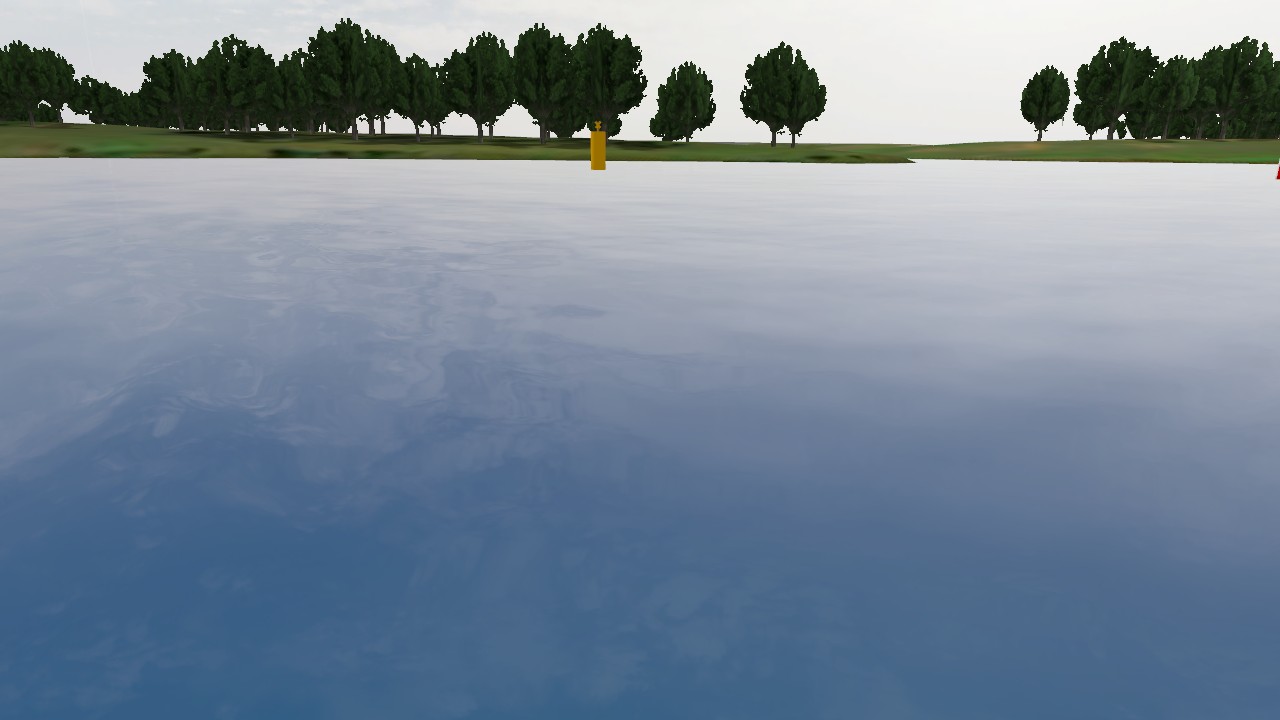
Label: special_mark
Descriptions: buoy body painted entirely yellow ||| no horizontal or vertical bands ||| looks like an X in 2D image